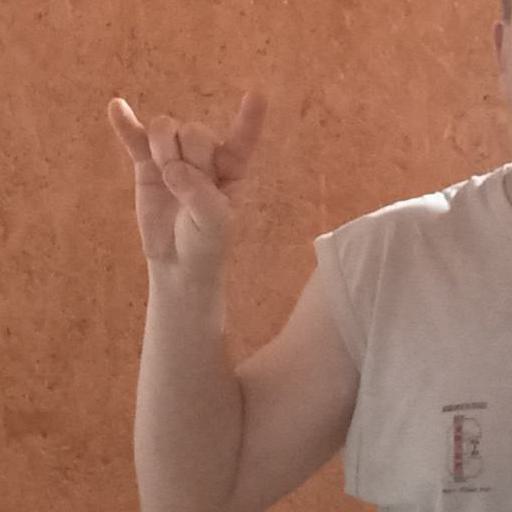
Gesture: rock